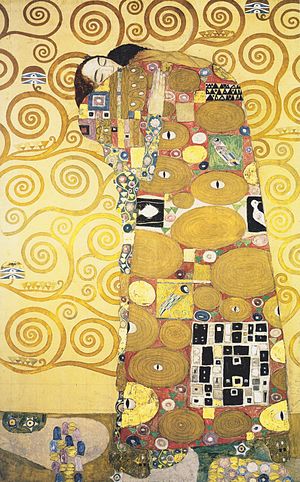
Stoclet Palæ / Beskrivelse
Detalje af en skitse til designet af mosaikfrisen i den store spisestue i Stoclet Palæet, udført af Gustav Klimt (Museum für angewandte Kunst, Wien).
Stoclet Palæet er et palæ i Bruxelles, Belgien. Det blev bygget af arkitekten Josef Hoffmann for bankieren og kunstelskeren Adolphe Stoclet mellem 1905 og 1911 og ligger i Sint-Pieters-Woluwe / Woluwe-Saint-Pierre-området i Bruxelles. Stoclets palå betragtes som Hoffmans mesterværk og er et af de mest raffinerede og luksuriøse private huse i det tyvende århundrede. De smagfulde spise- og musikstuer i Stoclet Palæet eksemplificerer det teatralske rum inden for gesamtkunstwerk, som fejrer syn, lyd, smag i en symfoni af sanselige klange, der er indeholdt i operaer af Richard Wagner, hvorfra begrebet stammer. Designet af Stoclet Palæet afstemte Hoffmann specielt til moden og den nye interiørstil med wieneridentitet. Han designede endda en kjole til Madame Stoclet, så hun ikke kom til at stikke ud fra stuens indretning, hvilket hun havde gjort, da hun var iført en fransk Paul Poiret-kjole.